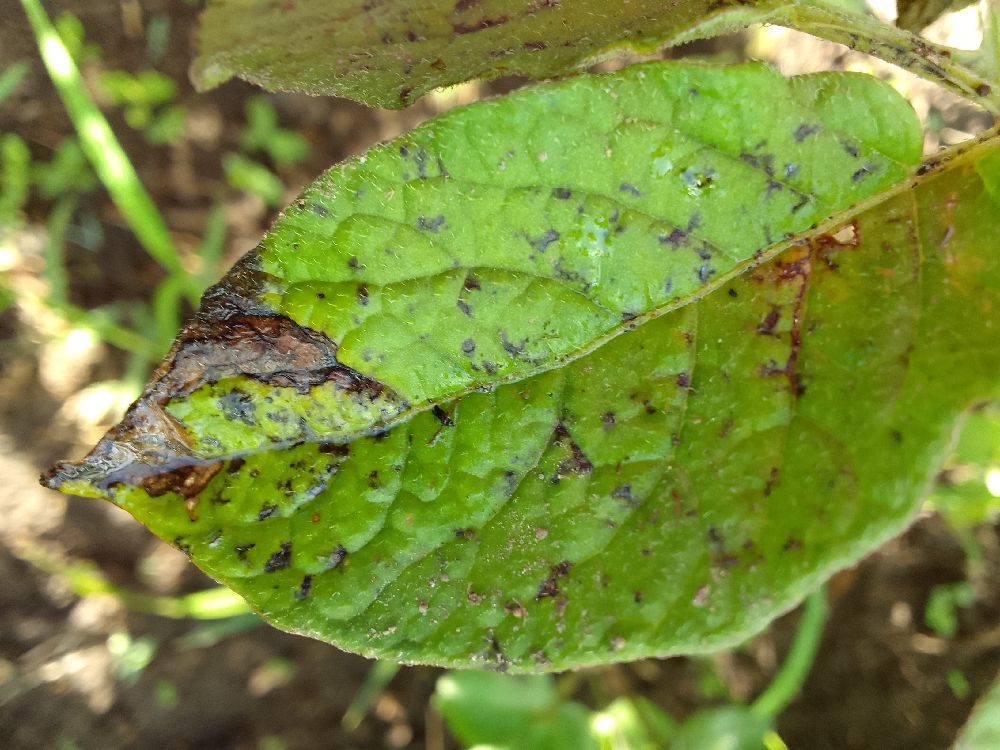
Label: Early blight